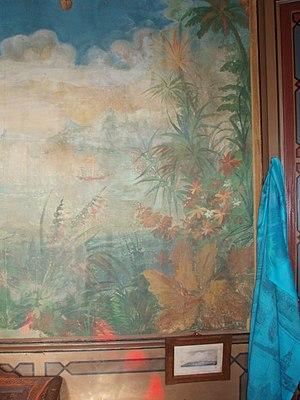
La Casamaures est une villa située en France à Saint-Martin-le-Vinoux, commune du département de l'Isère en région Auvergne-Rhône-Alpes. Elle fait partie du paysage culturel de la métropole de Grenoble, sur le coteau du mont Jalla.